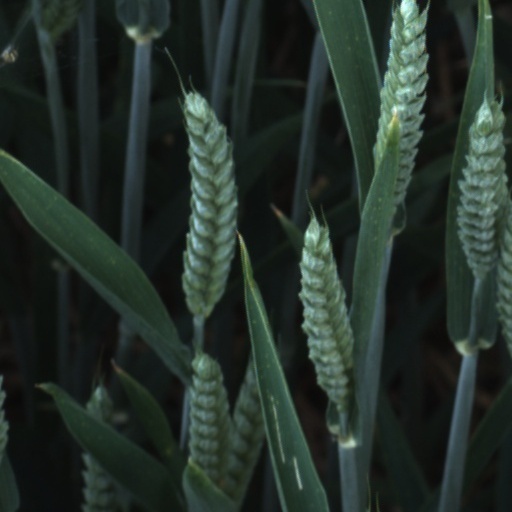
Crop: wheat